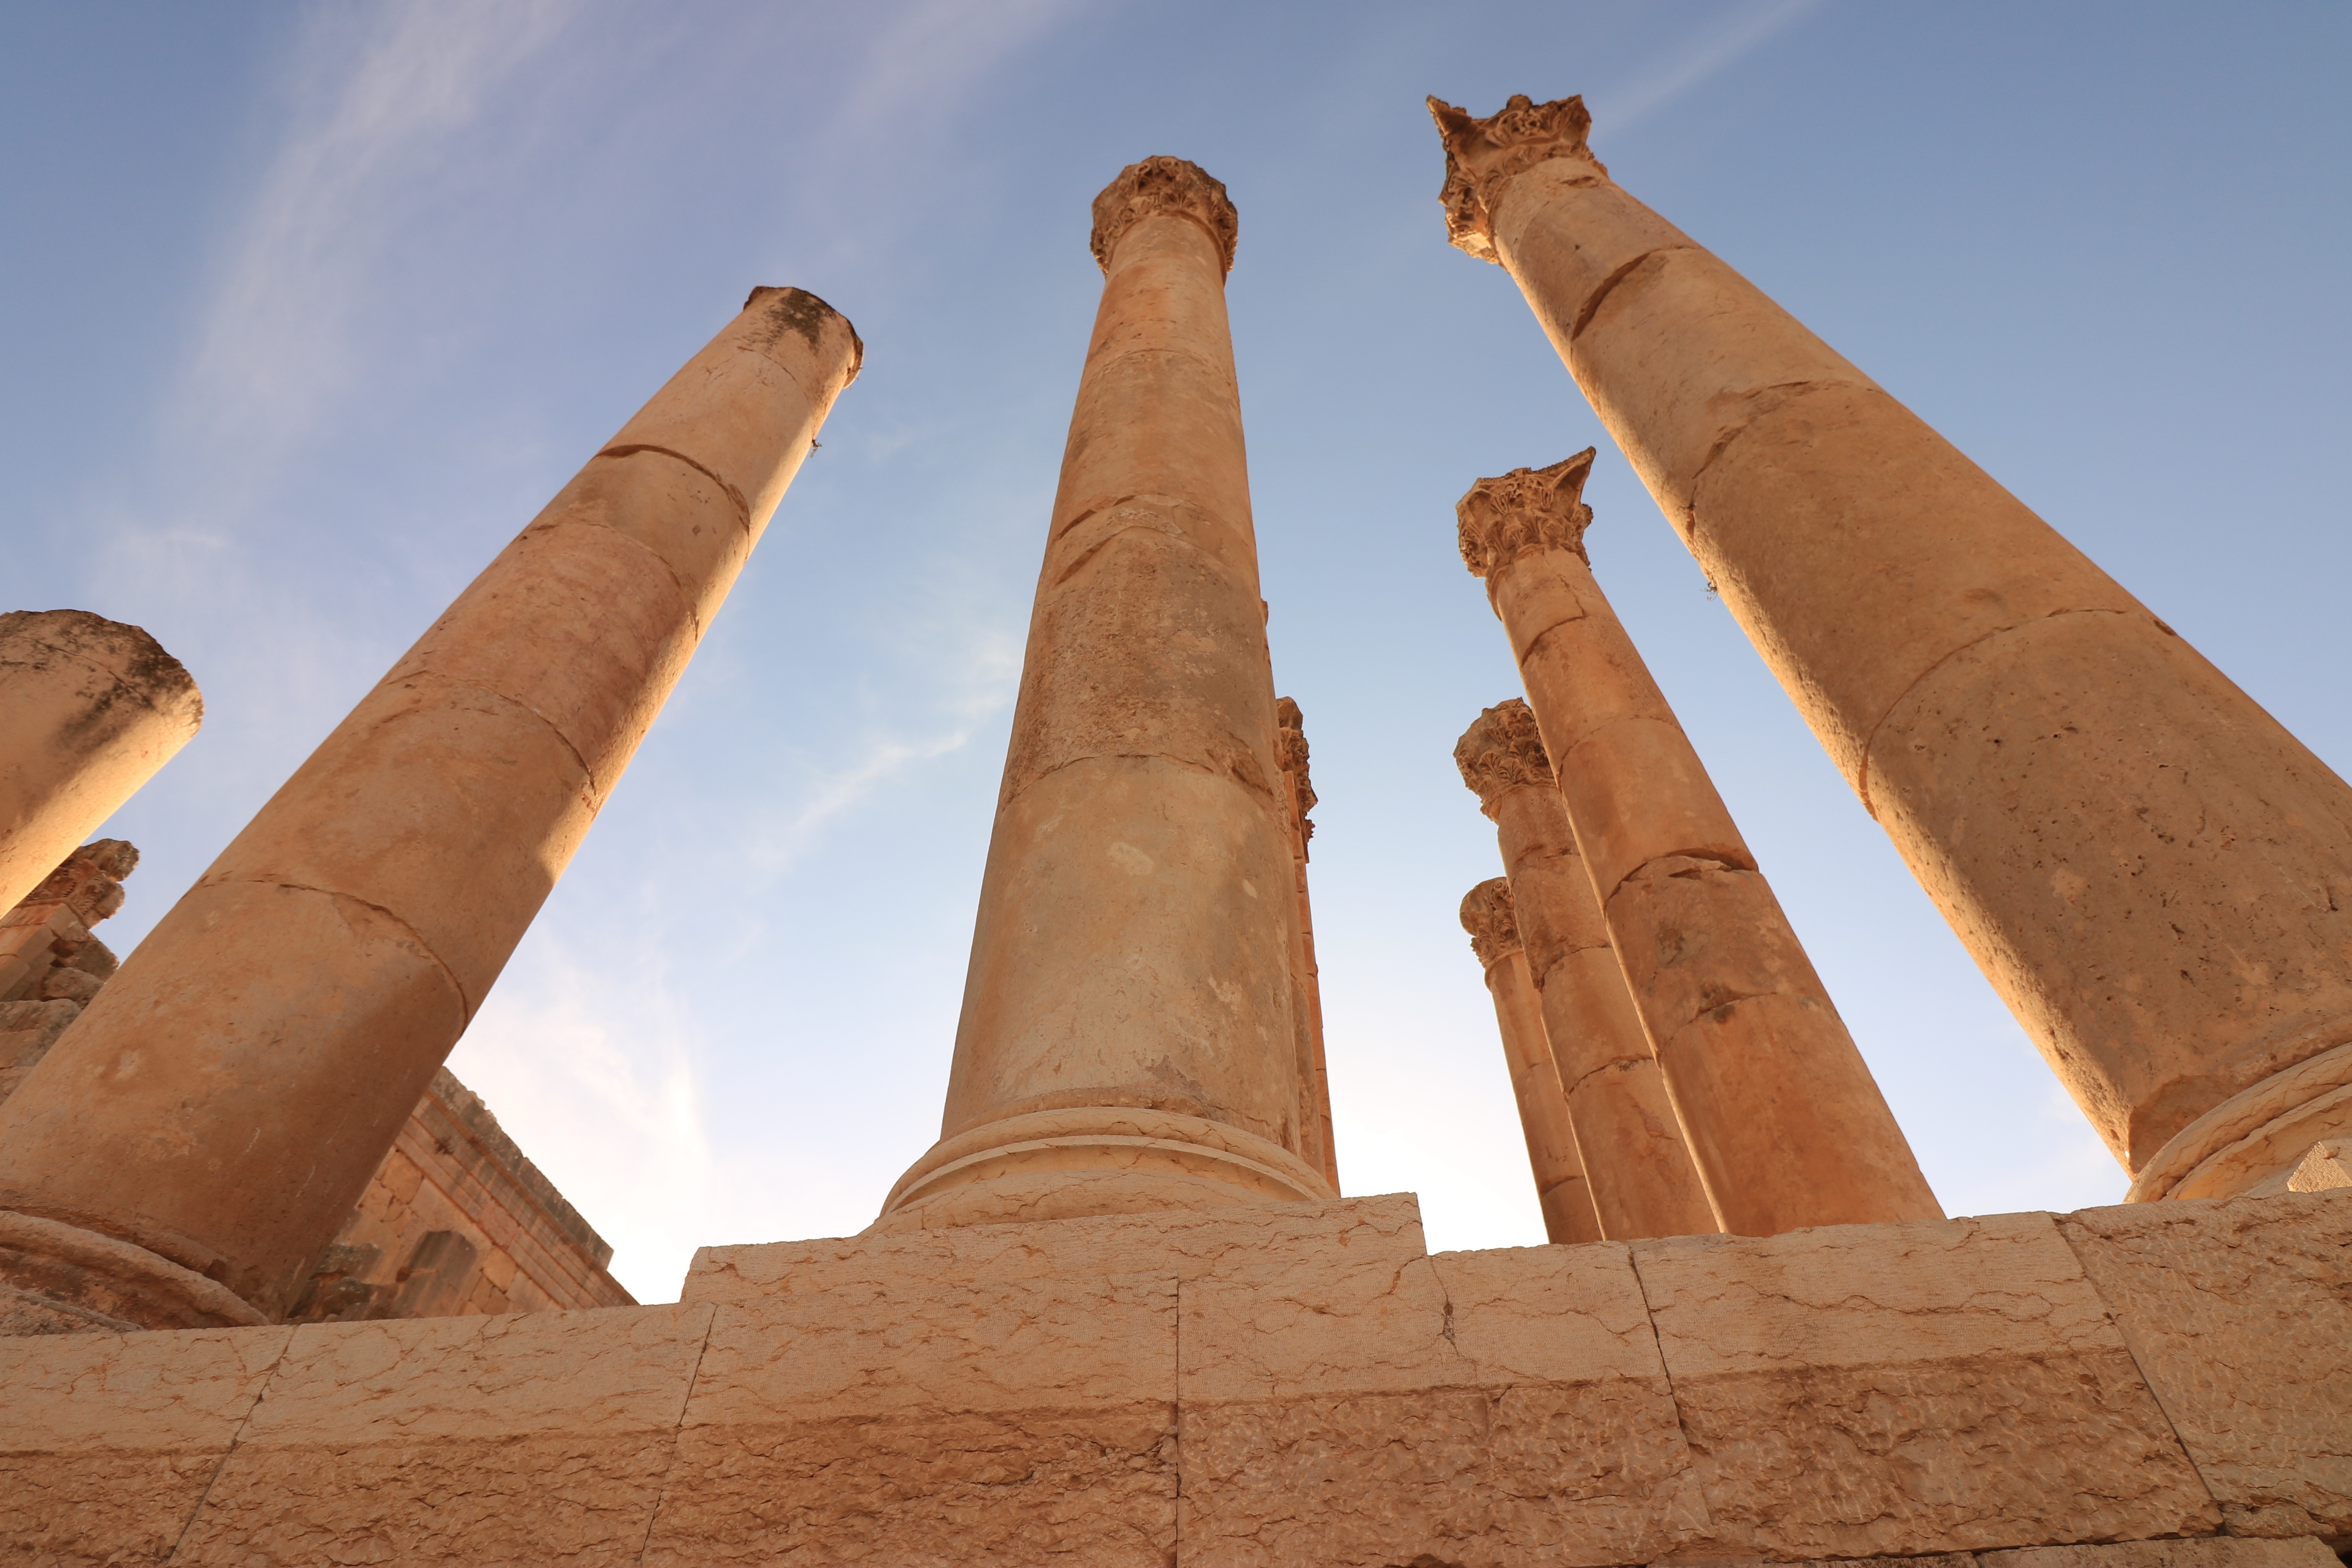
sand, structure, wood, monument, column, landmark, temple, ruins, ancient history, egyptian temple